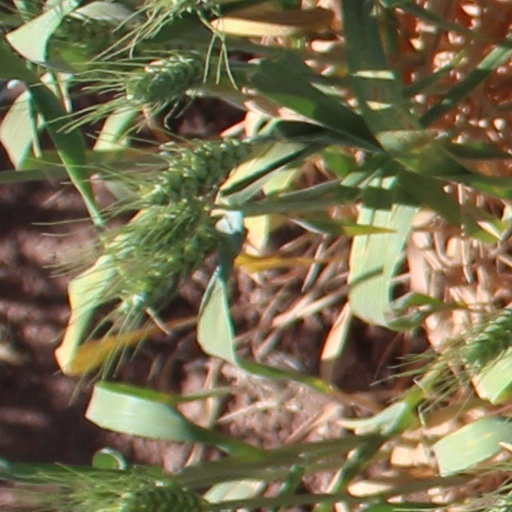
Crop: wheat